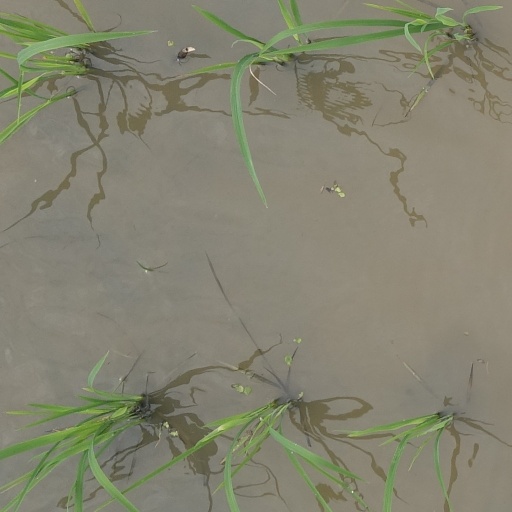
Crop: rice